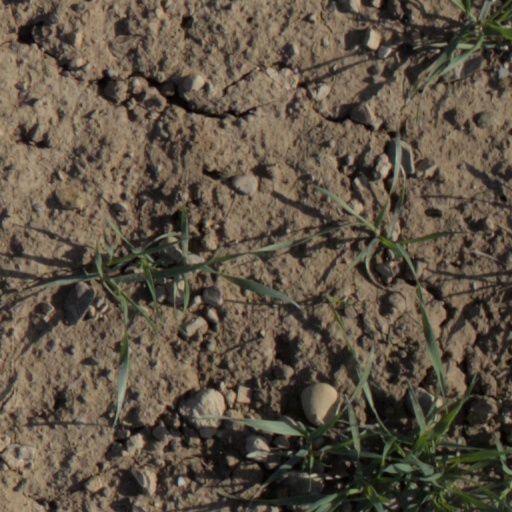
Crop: wheat